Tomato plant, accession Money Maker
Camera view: vertical (180 deg); turntable rotation: 240 degrees
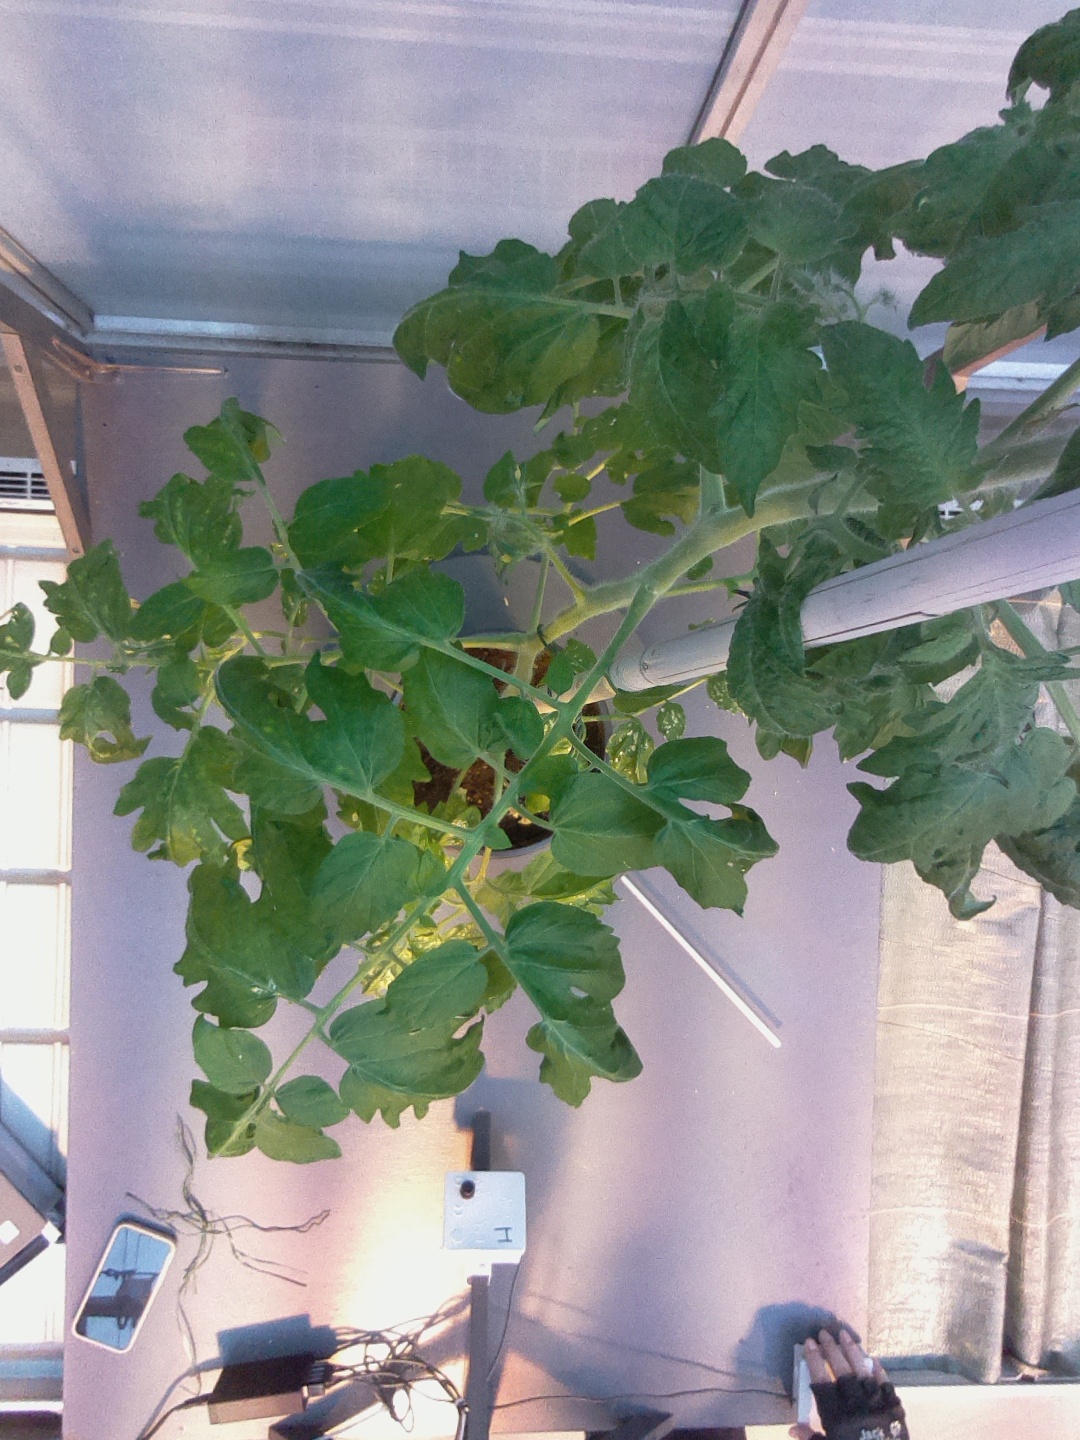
BBCH growth stage 67: Full flowering, 70%-80% of flowers open, more petals falling